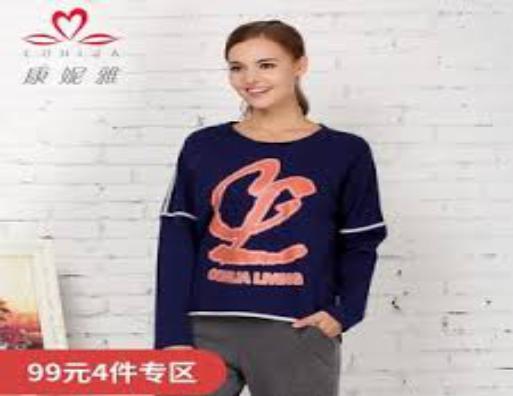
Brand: conlia
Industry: Clothes